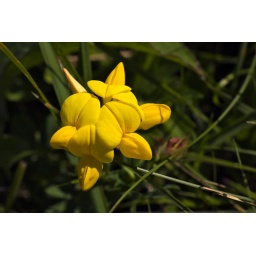
Four yellow bird's foot trefoil flowers in the grass